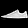
Label: Sneaker